Gerald Graham

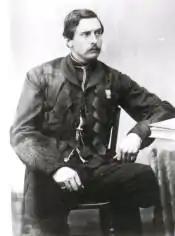
Photo from the Royal Engineers Library with permission

During the Second Anglo-Chinese War he again displayed great courage and skill and, although seriously wounded in the storming of the Taku forts (21 August 1860), subsequently entered Peking with the victors. Following his return to England in 1861, he was for 16 years commanding engineer successively at Brighton, Aldershot, Montreal, Chatham, Manchester, and York. In 1877 he was appointed assistant director of works for barracks at the War Office.